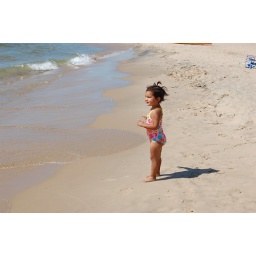
Deciding whether or not to go in the water at lake Michigan.